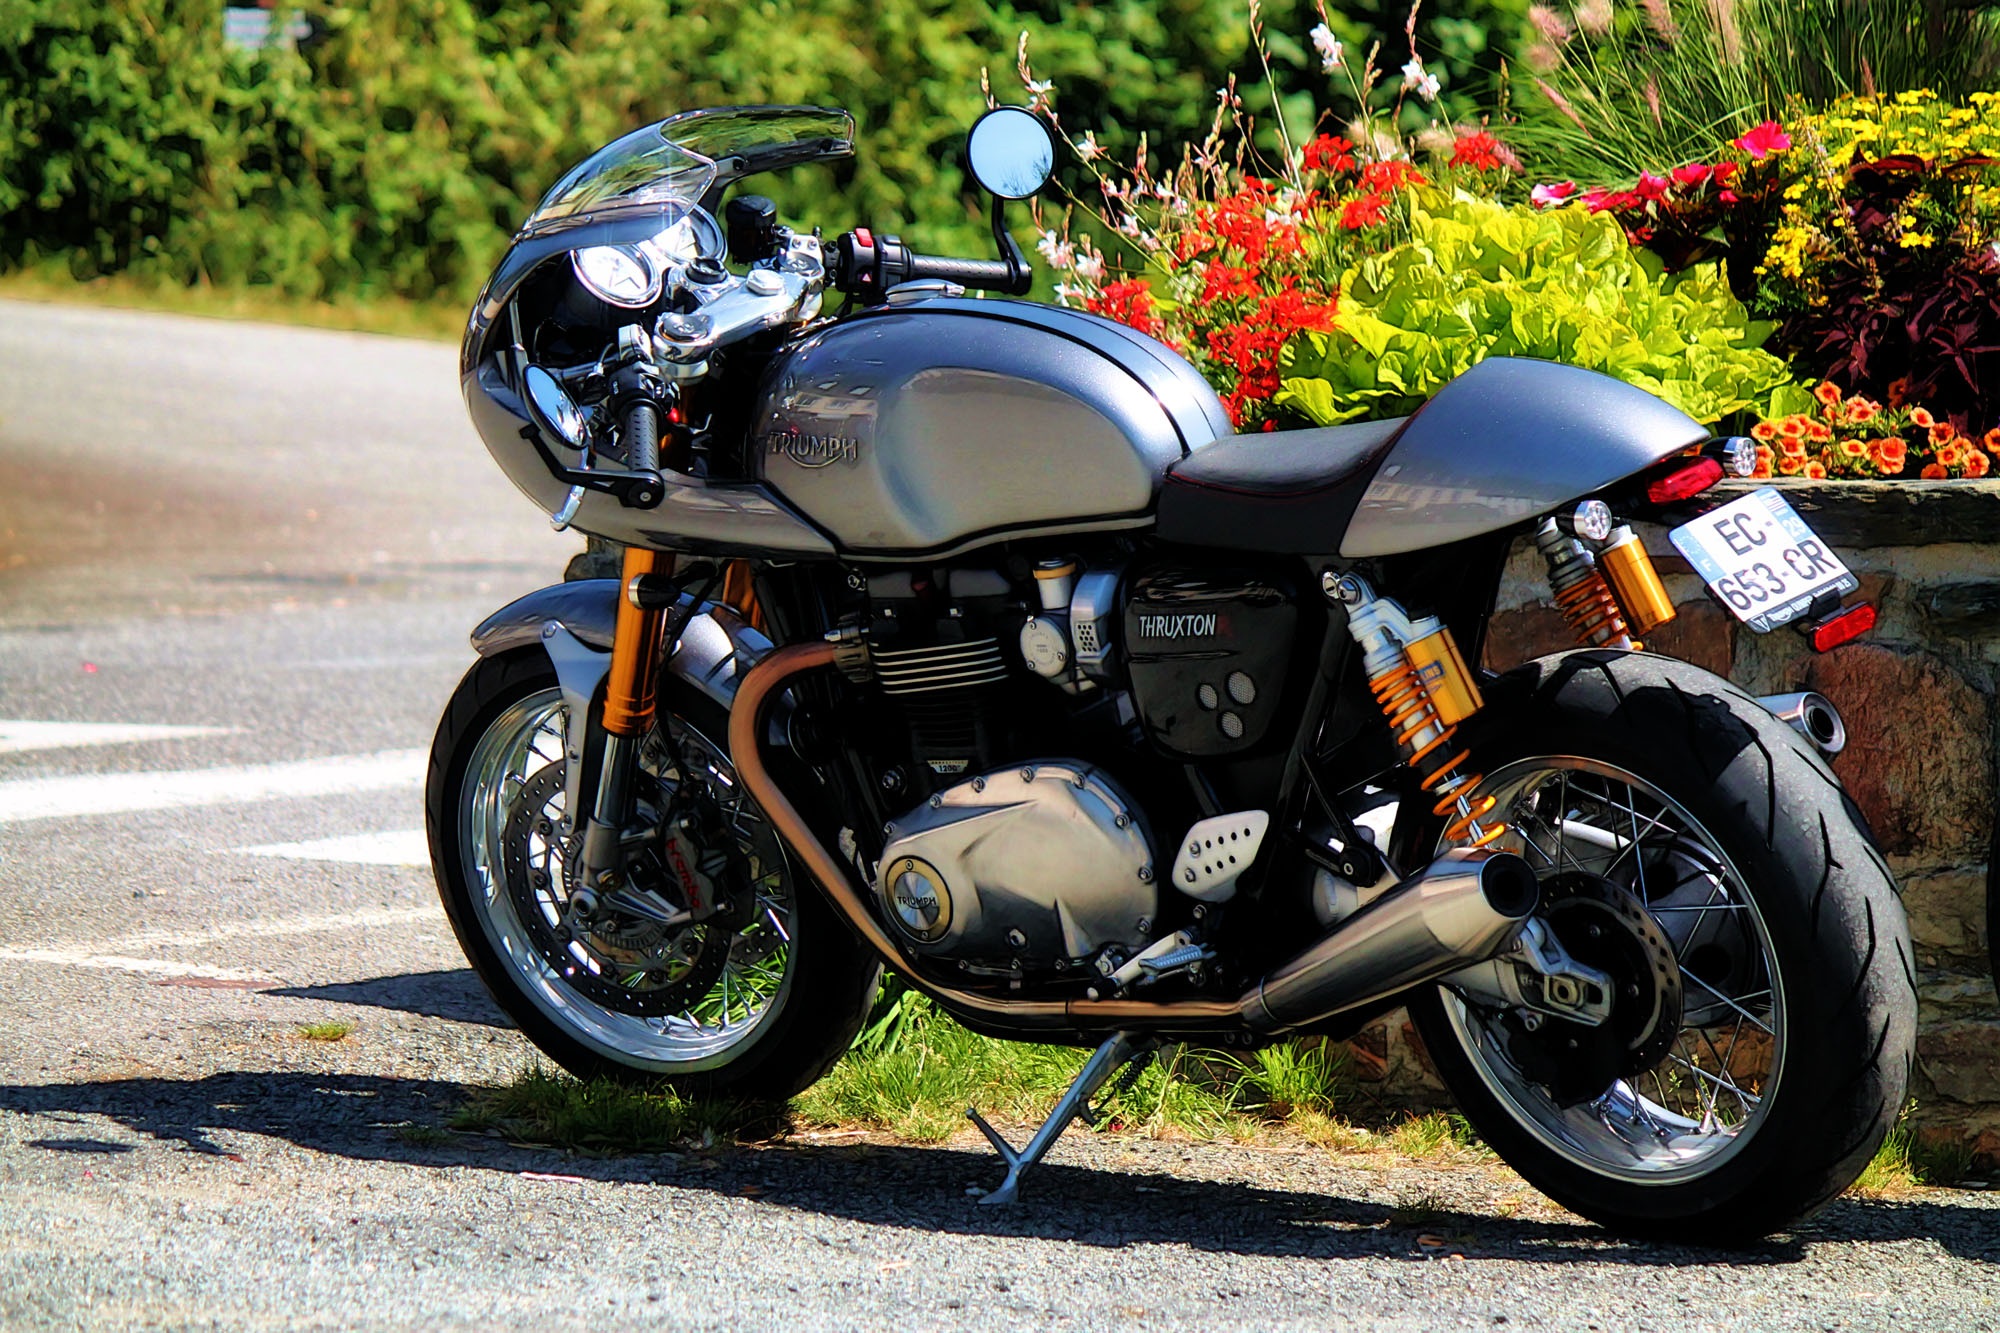
car, wheel, vehicle, motorcycle, british, cruiser, motorcycling, land vehicle, automobile make, triumph thruxton, parallel twin